NASA Astronaut Group 18

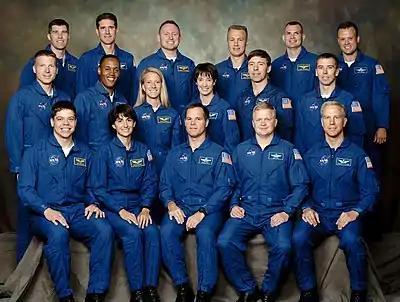
The astronauts of Group 18

NASA Astronaut Group 18 (The Bugs). The group saw the training of seven pilots and ten mission specialists to become NASA astronauts. These 17 astronauts began training in August 2000.